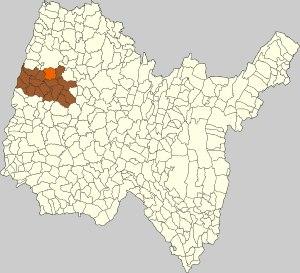
Saint-Cyr-sur-Menthon, est une commune française située dans le département de l'Ain en région Auvergne-Rhône-Alpes.